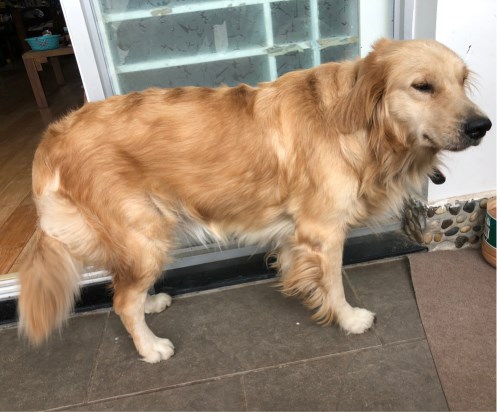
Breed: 5355-n000126-golden_retriever